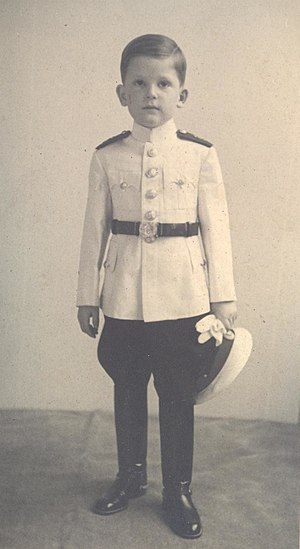
Simeon Sachsen-Coburg-Gotha / Biografi / Regeringstid
Prins Simeon
Simeon Borisov Sakskoburggotski var tsar af Bulgarien fra 1943 til 1946. Efter folkeafstemningen i 1946, der afskaffede monarkiet, drog kong Simeon i eksil. I 1996 vendte han tilbage til Bulgarien, og i 2001 vandt hans parti en overbevisende sejr ved valget, hvorefter Simeon Sakskoburggotski blev premierminister frem til 2005.